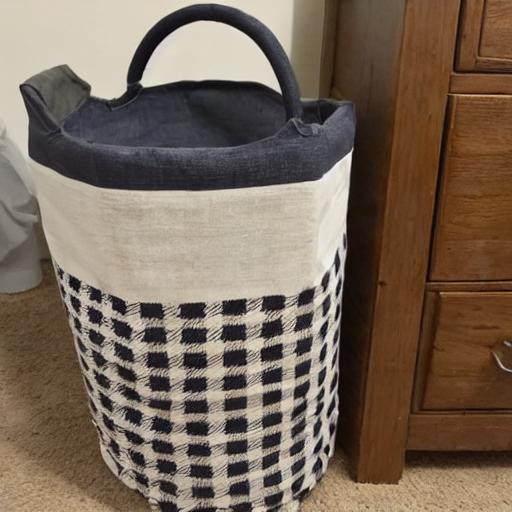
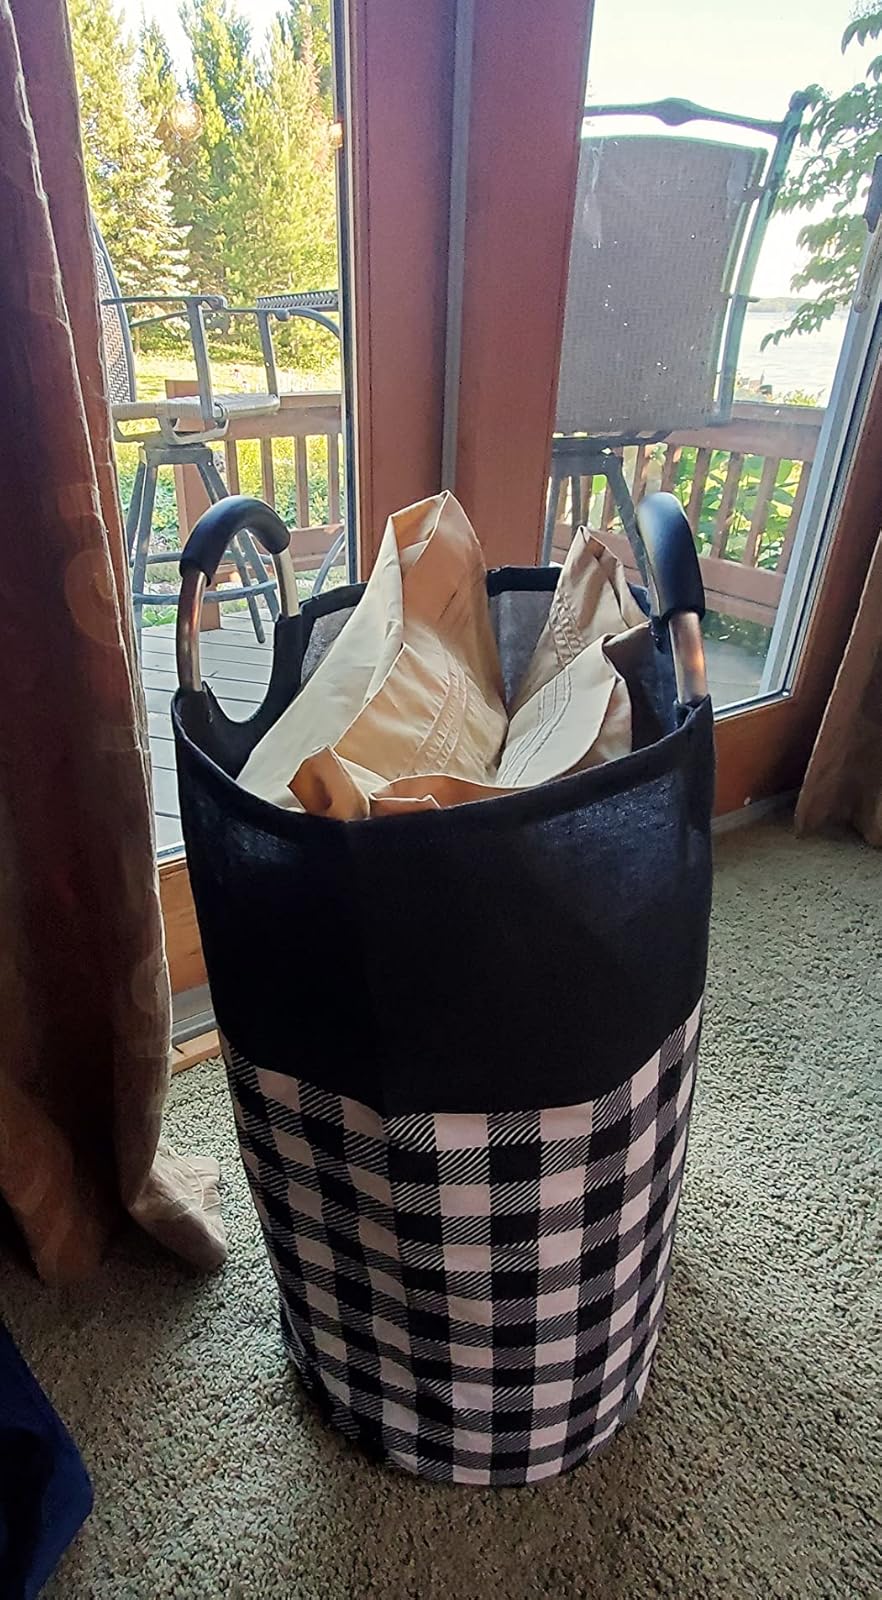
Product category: items_hamper
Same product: no